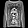
Label: Pullover